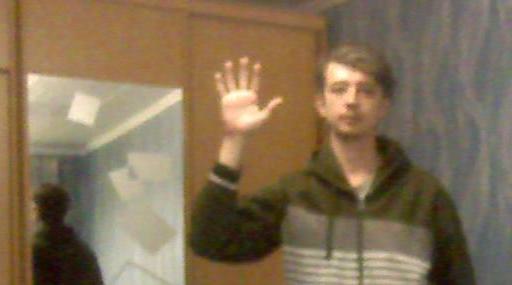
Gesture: palm